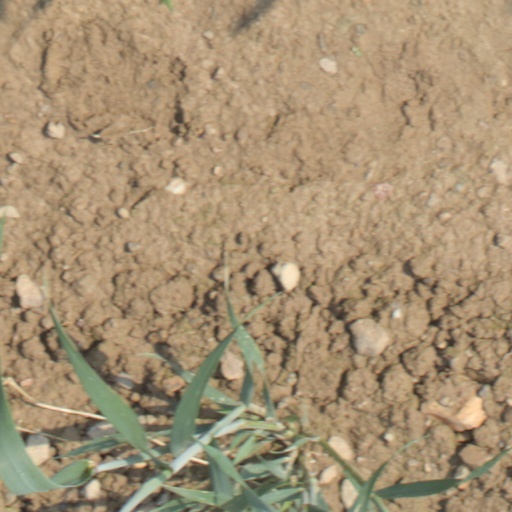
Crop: wheat